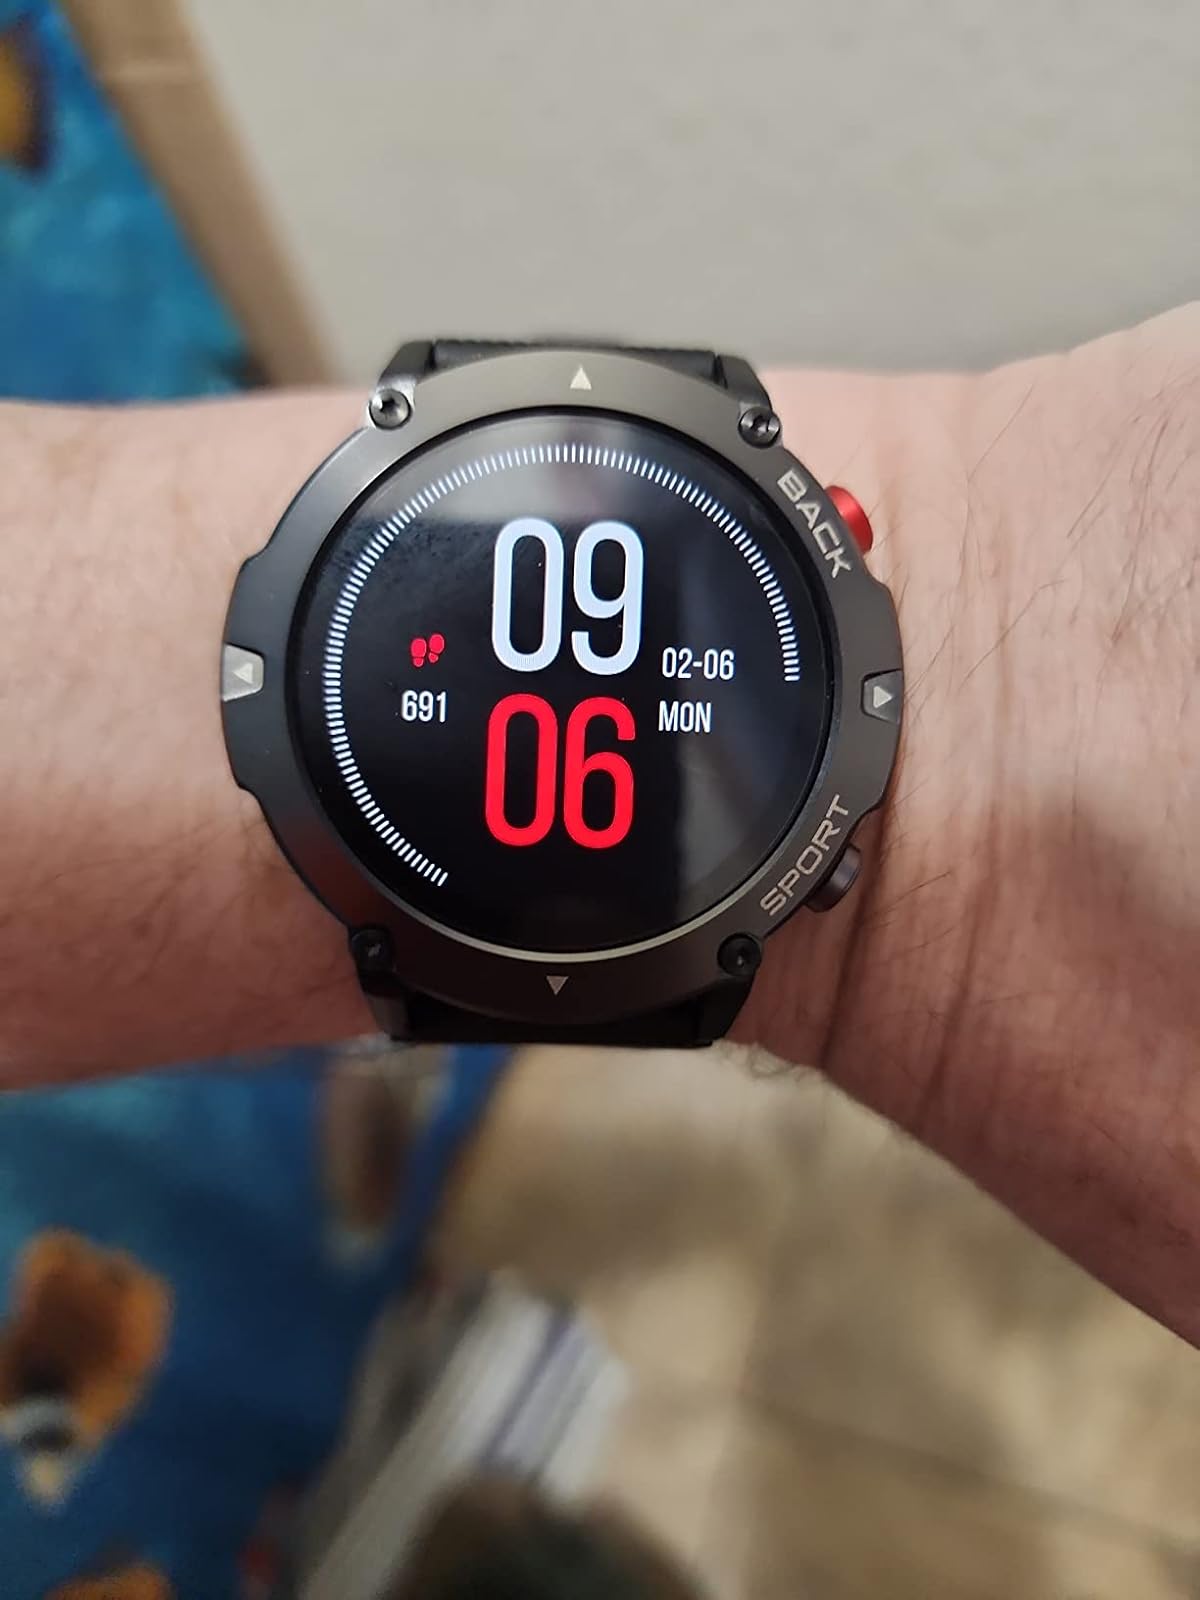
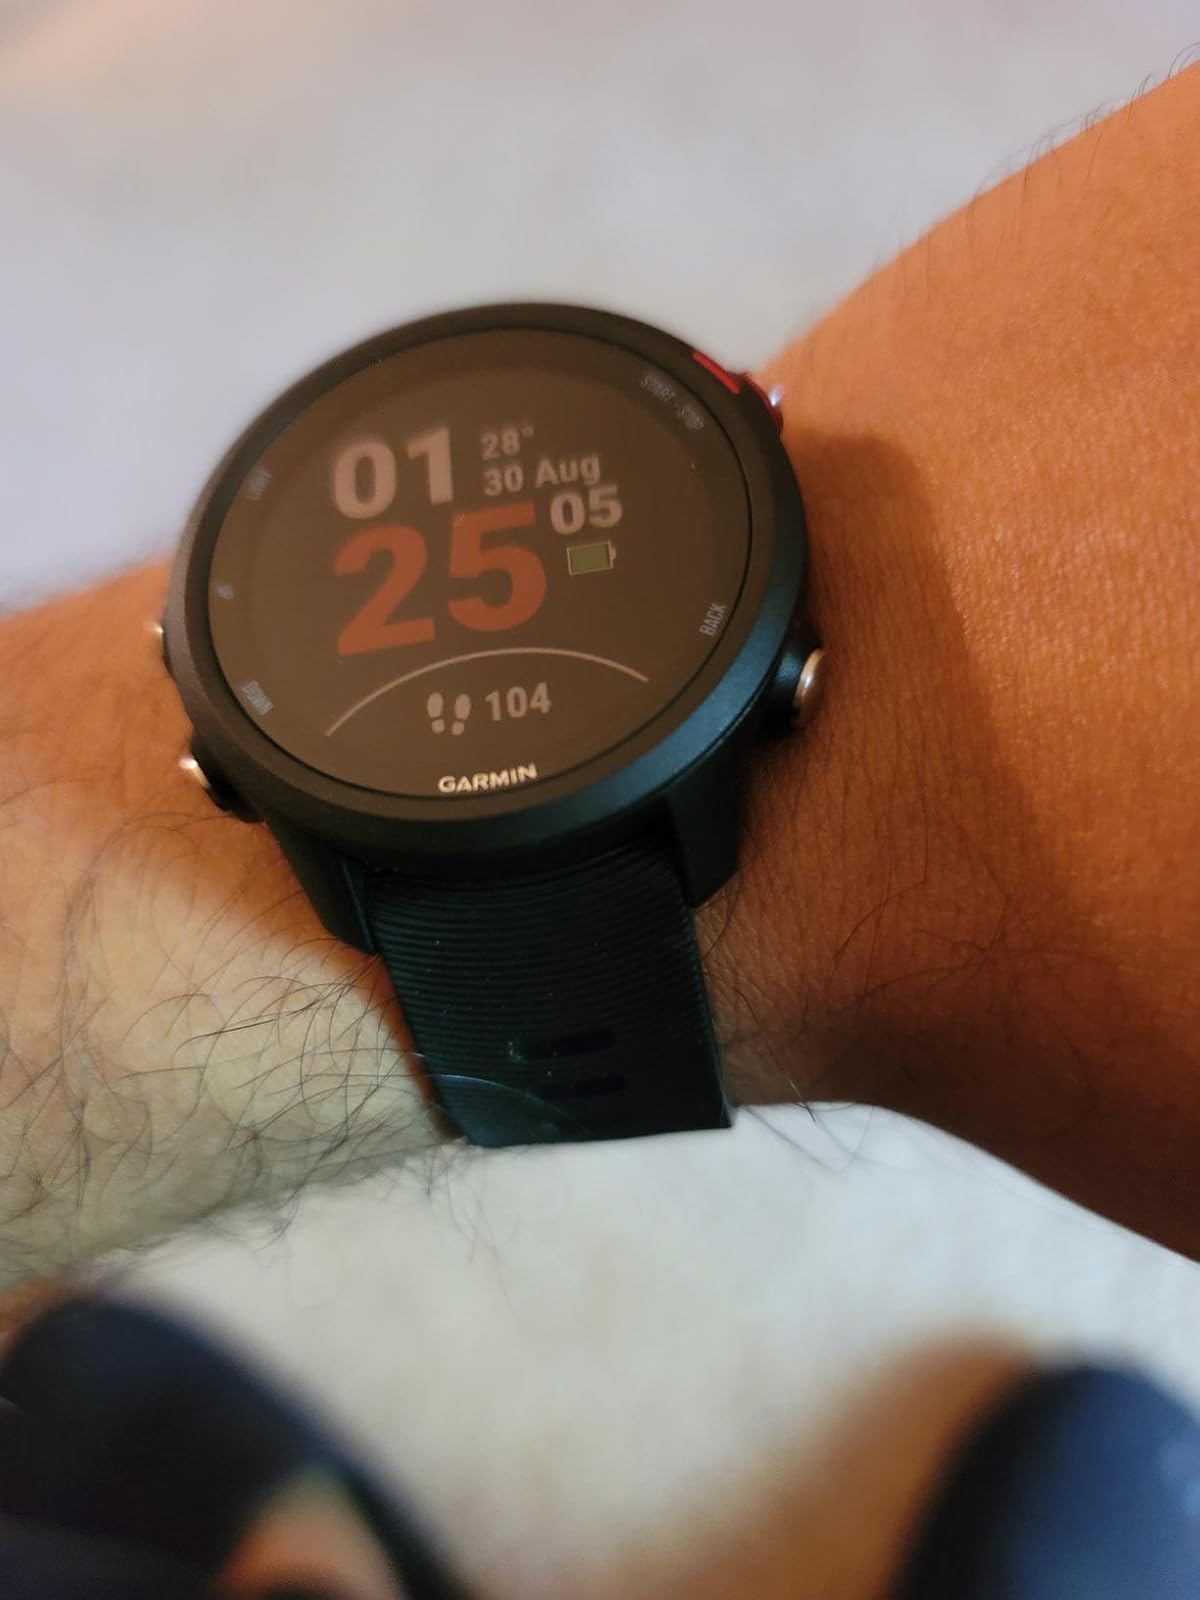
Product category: smartwatch
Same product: no